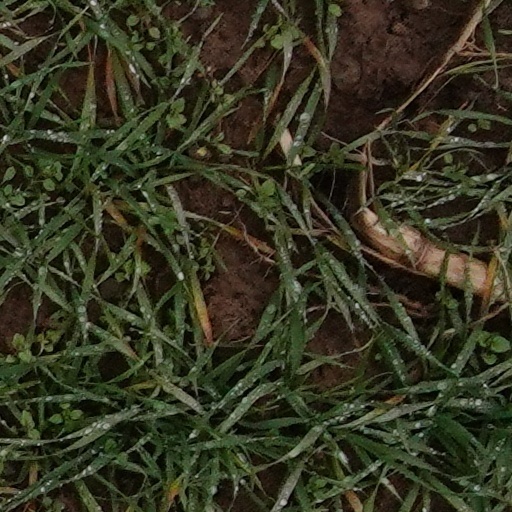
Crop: wheat